Fukuchi Station

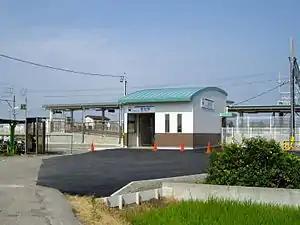
Fukuchi Station in July 2008

Fukuchi Station is served by the Meitetsu Nishio Line, and is located 17.4 kilometers from the starting point of the line at .